Double Crossbones

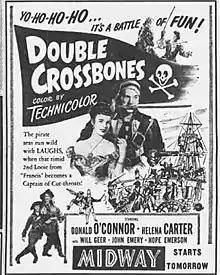
Newspaper advertisement

Double Crossbones is a 1951 American comedy adventure film distributed by Universal International, produced by Leonard Goldstein, directed by Charles Barton, and stars Donald O'Connor and Helena Carter. It was shot in Technicolor and was released on January 22. The story is of shopkeeper apprentice Davey Crandall becoming a pirate after being accused falsely of being involved of selling stolen goods.